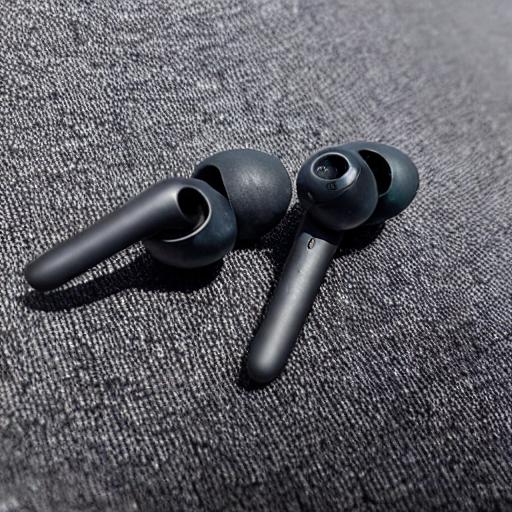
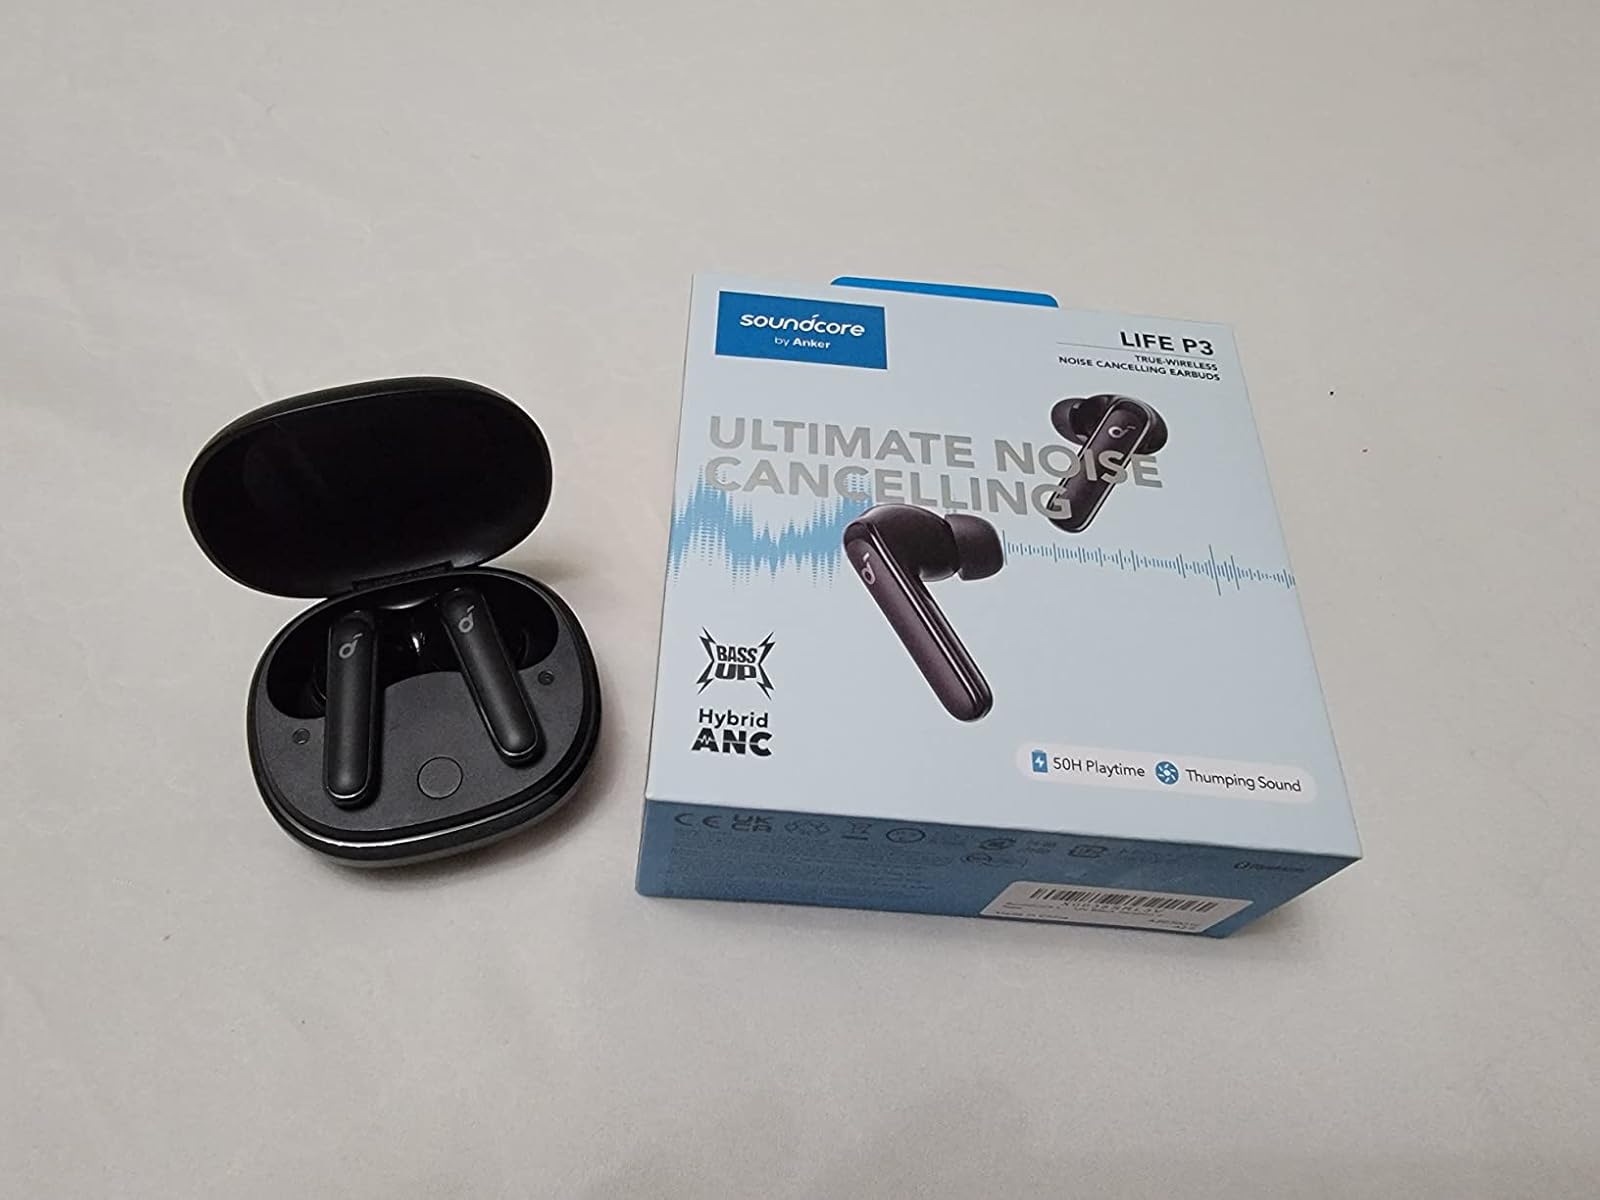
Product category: earbuds
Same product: no